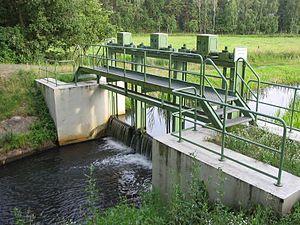
Luckenwalde est une ville de l'arrondissement de Teltow-Fläming, dans le Brandebourg, en Allemagne. Cet ancien bastion industriel, situé au cœur des bois de Laubwald, a perdu un cinquième de sa population depuis les années 1970 et tente aujourd'hui une reconversion vers le secteur des services. La ville est arrosée par la Nuthe.